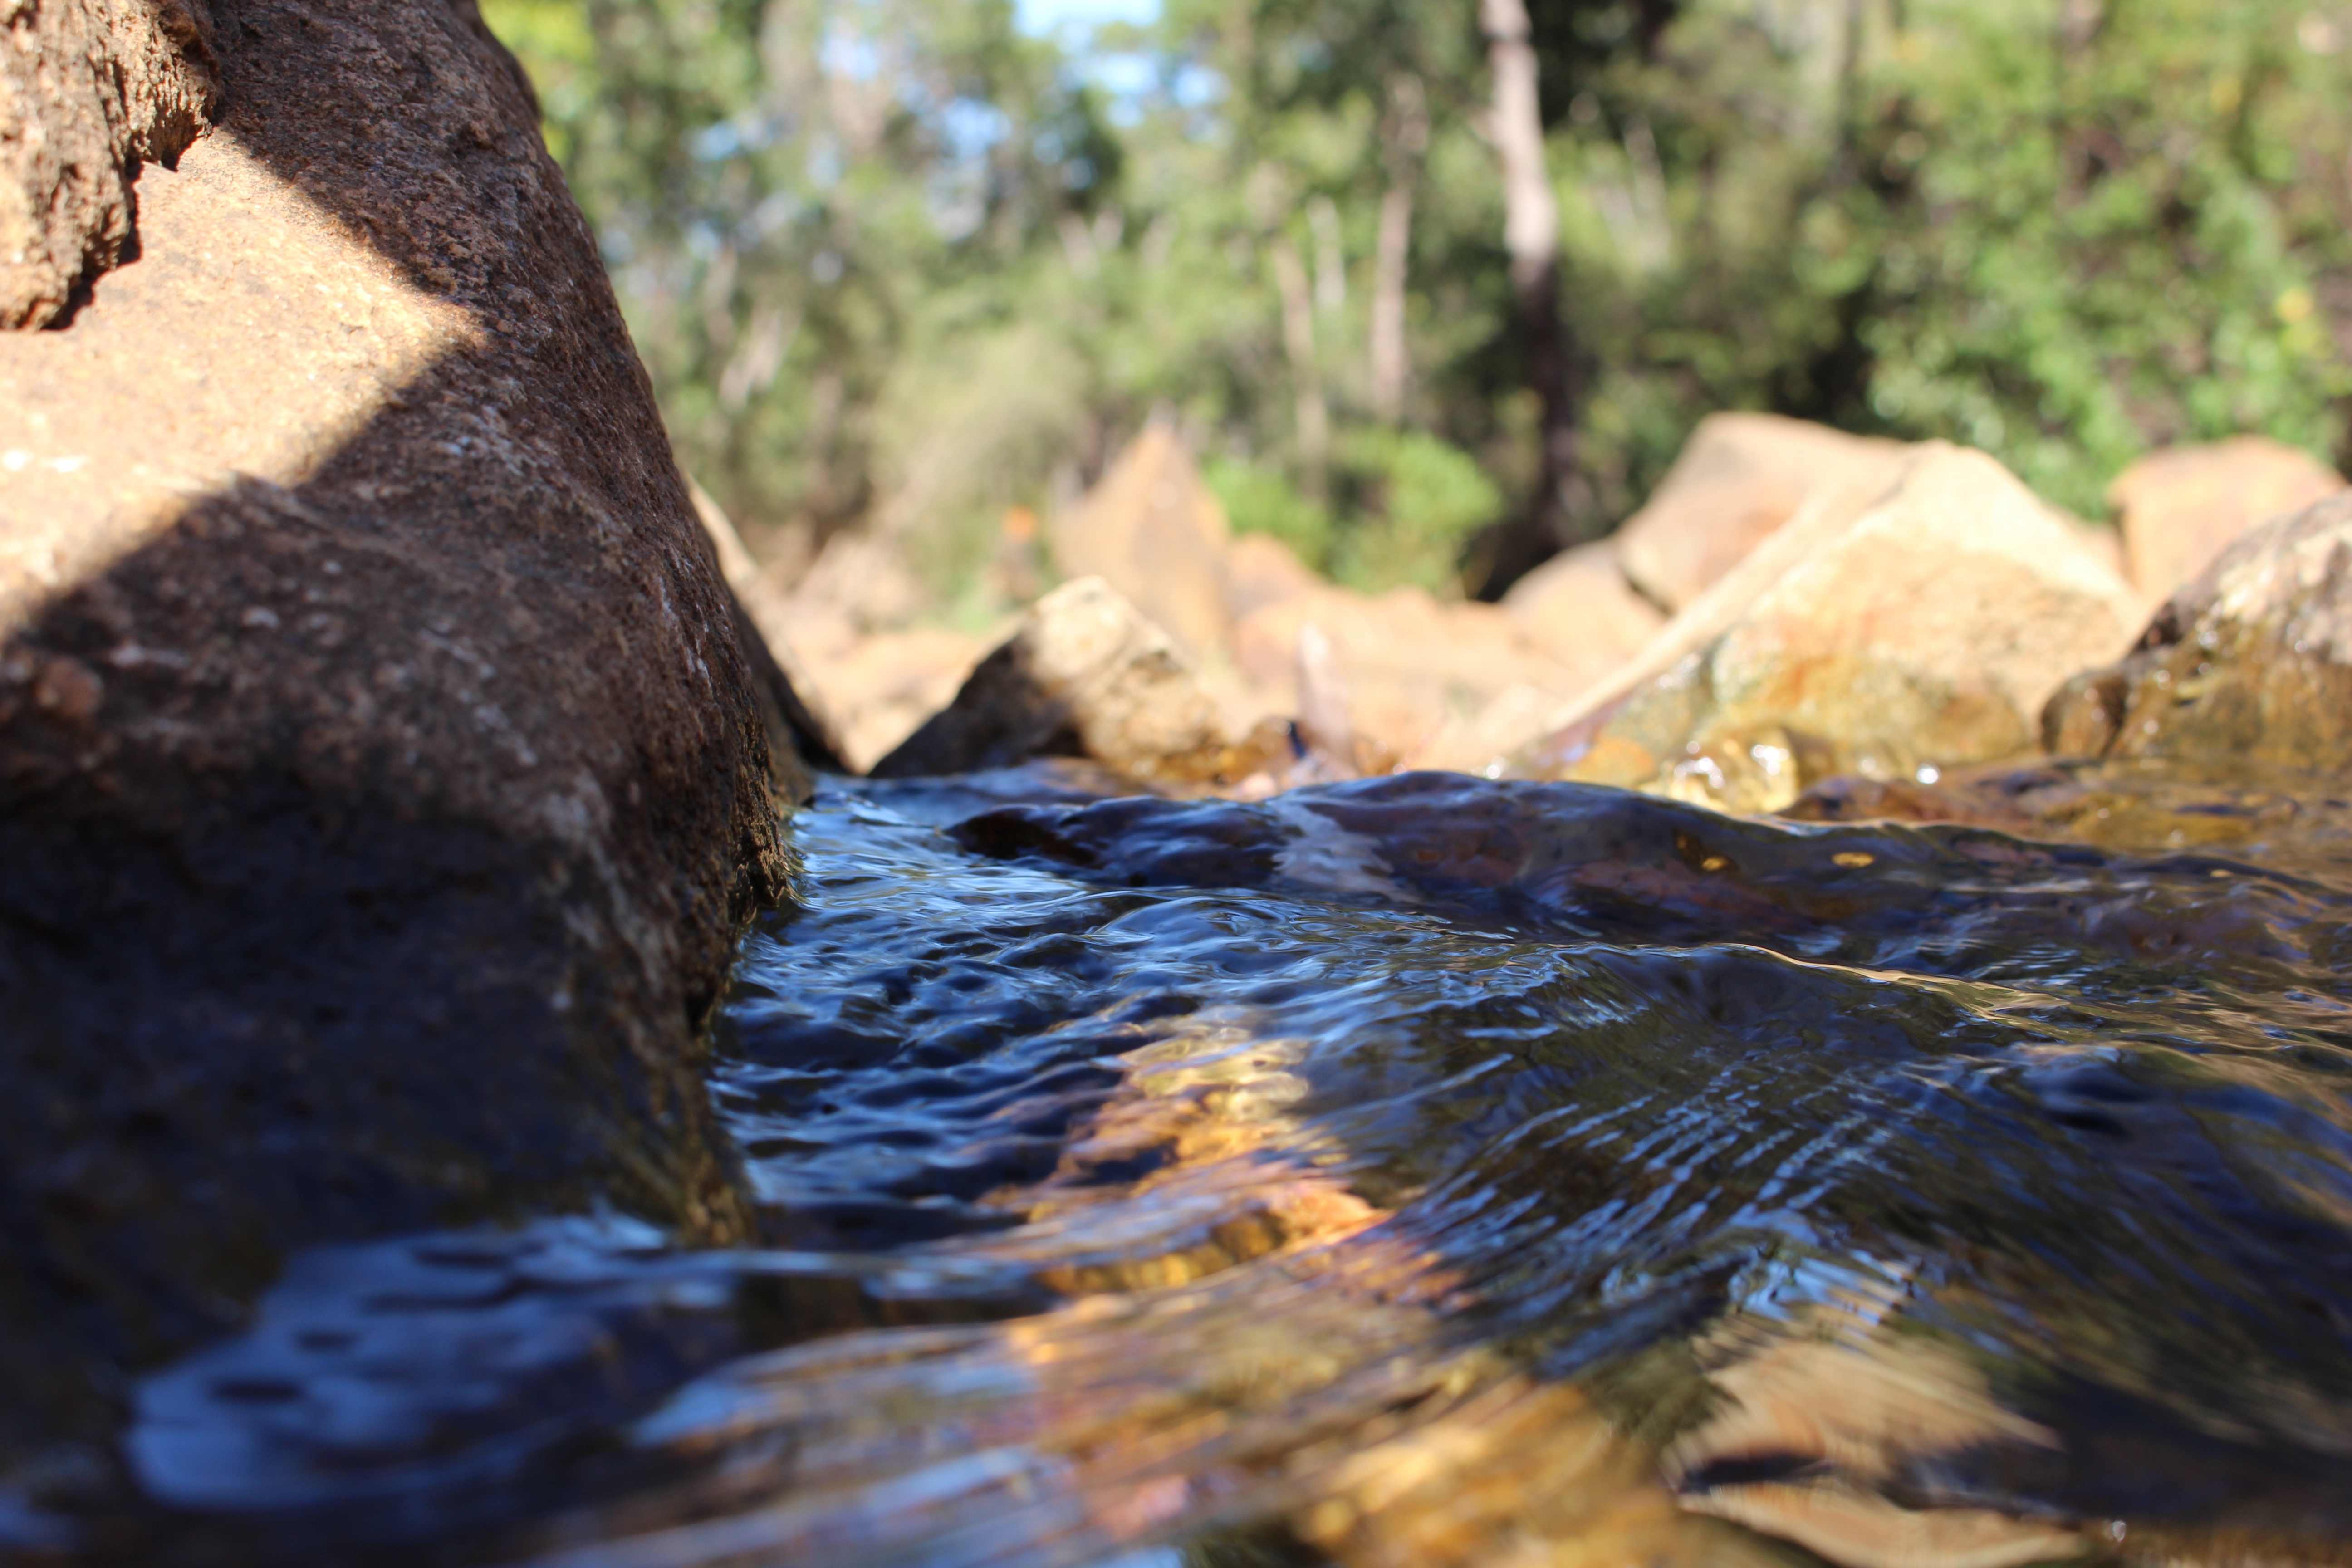
water, nature, rock, wilderness, river, wildlife, stream